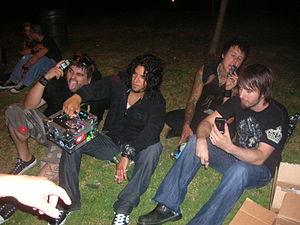
Jerry Horton, né le 10 mars 1975, est le guitariste de Papa Roach. Il chante aussi les 2ᵉ voix et compose la musique. Jerry a connu Papa Roach, grâce à une de ses anciennes petites amies. Il est arrivé dans le groupe quelques mois après la fondation pour remplacer Ben Luther. Il fut nommé dans les meilleurs guitaristes en 2006.